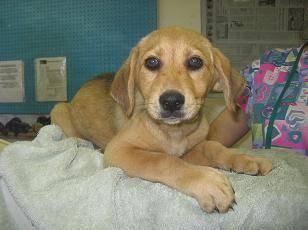
dog